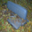
Label: couch